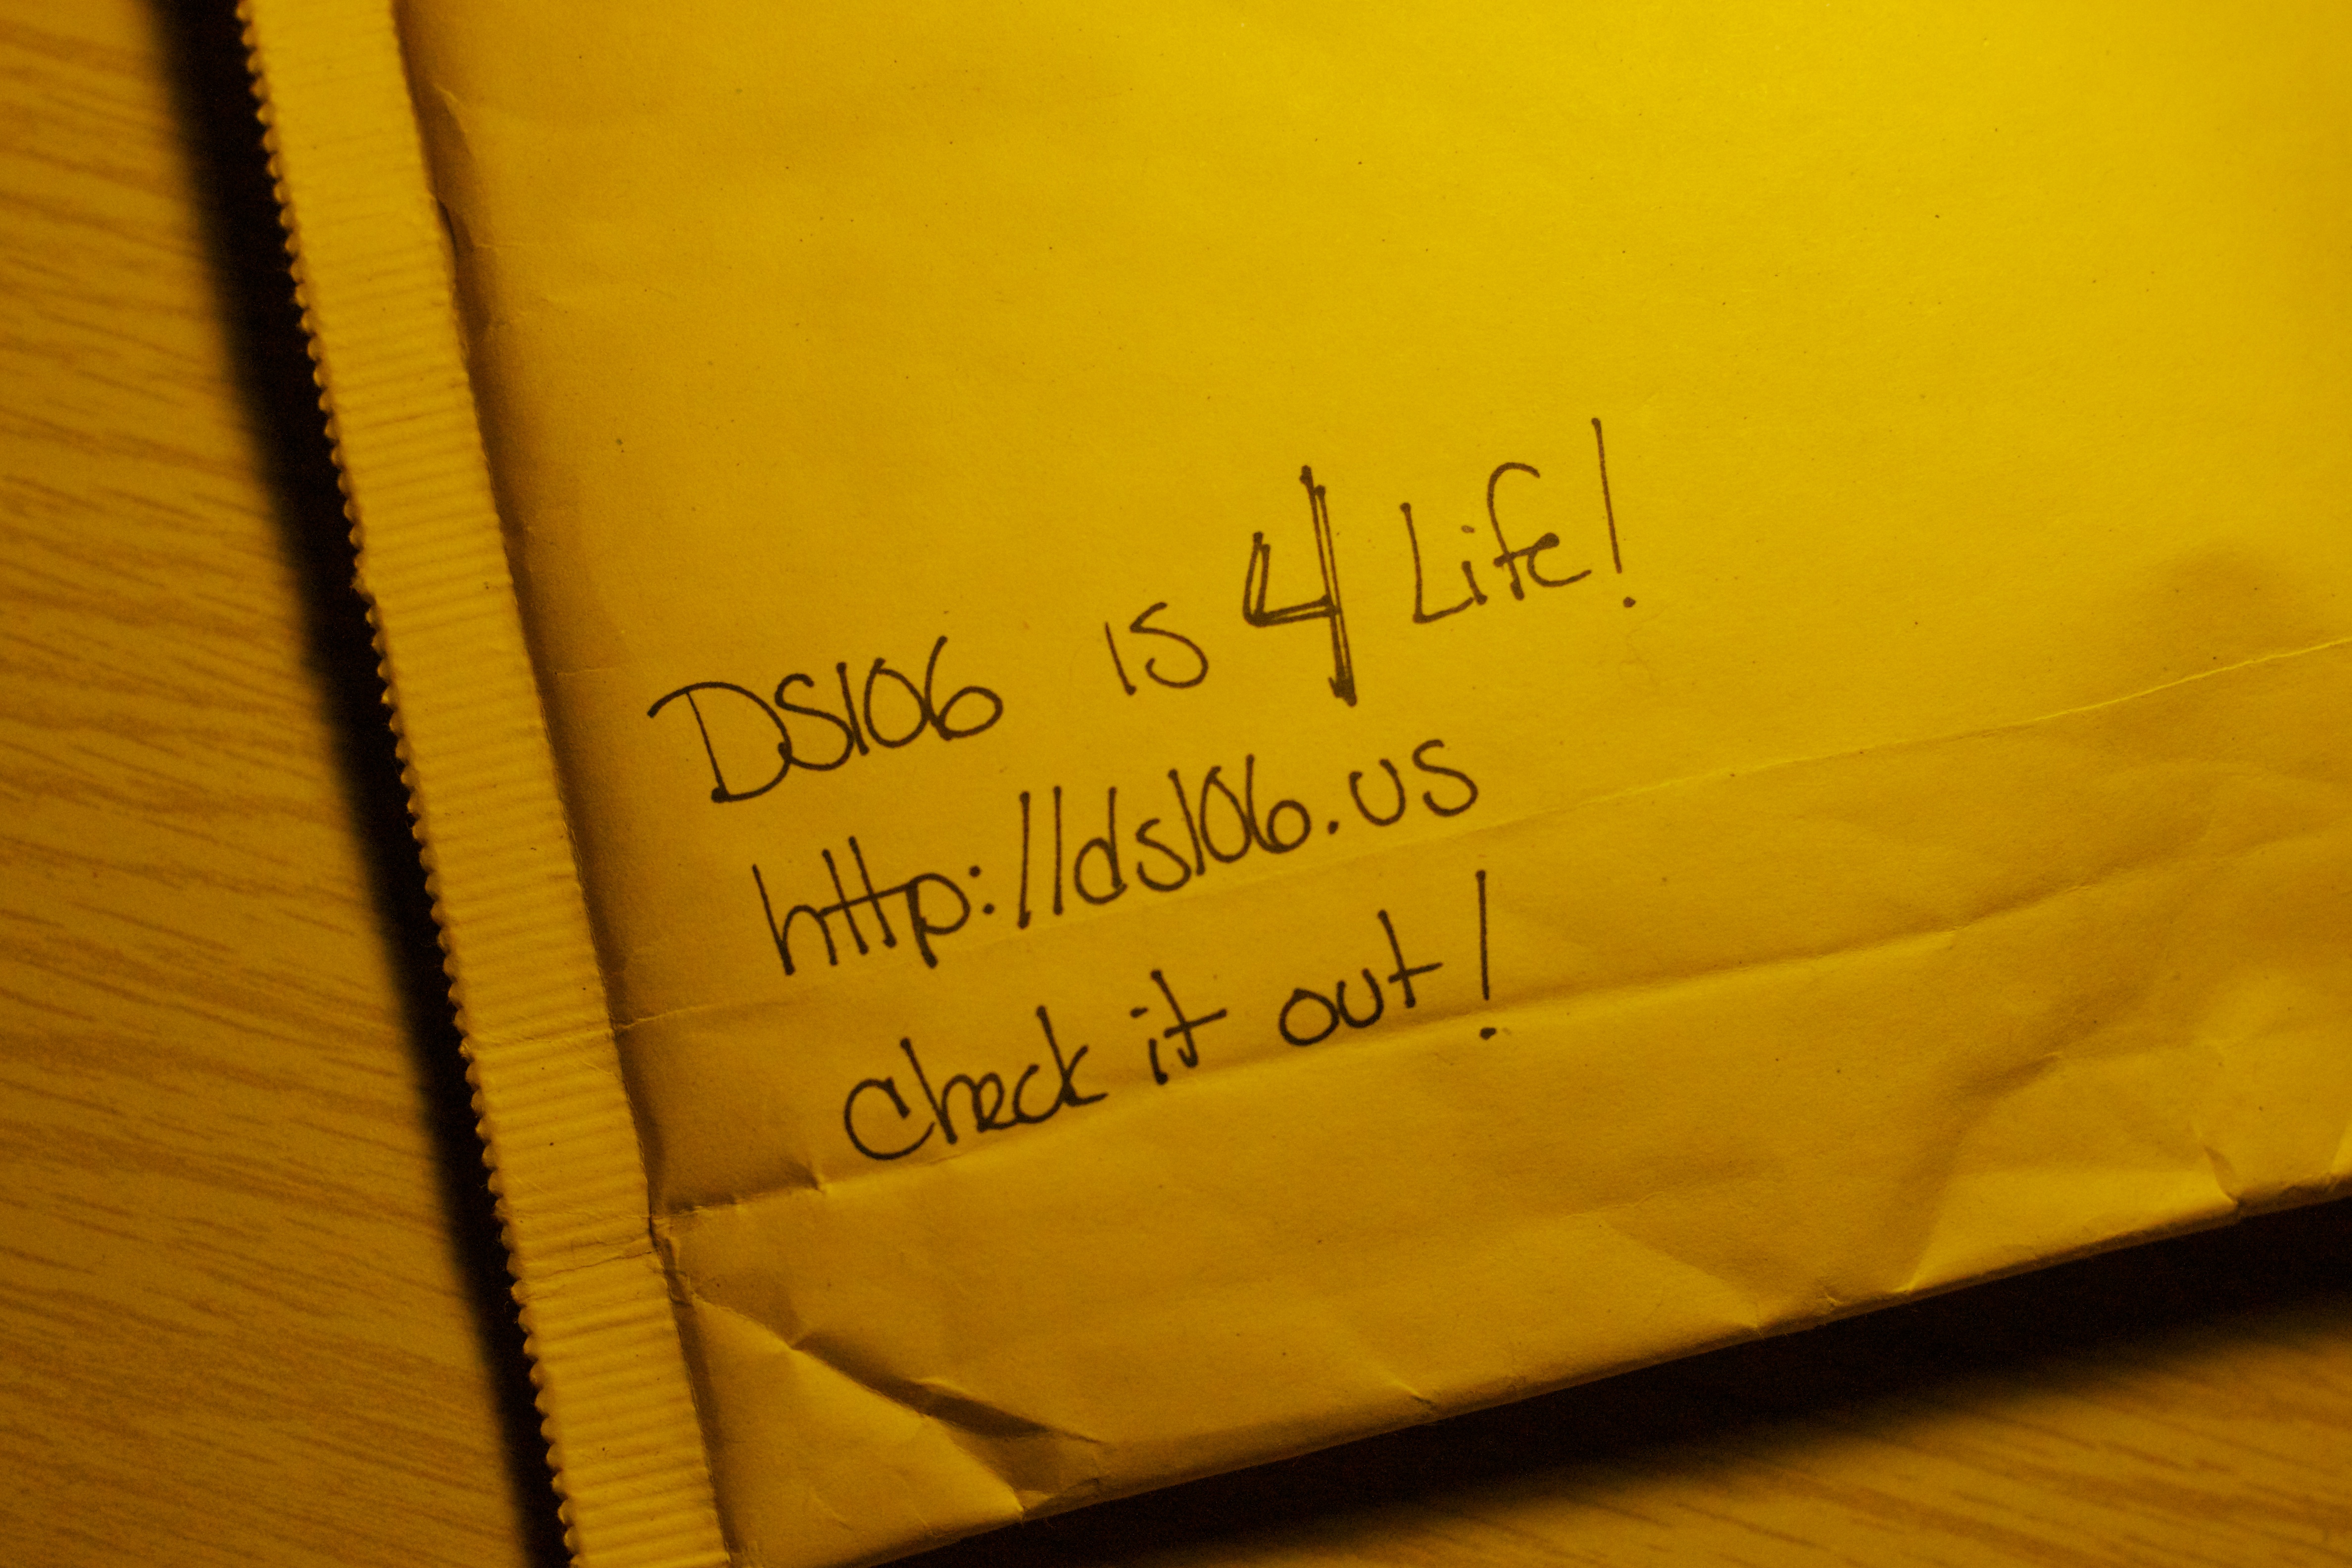
writing, number, green, color, yellow, font, text, handwriting, shape, ds106, 2012366, emotion